Robert McNab

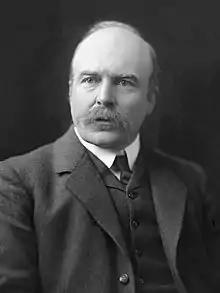
Robert McNab in 1908

Robert McNab (1 October 1864 – 3 February 1917) was a New Zealand lawyer, farmer, historian, and politician of the Liberal Party. He was Minister of Justice for the 18 months before his death.